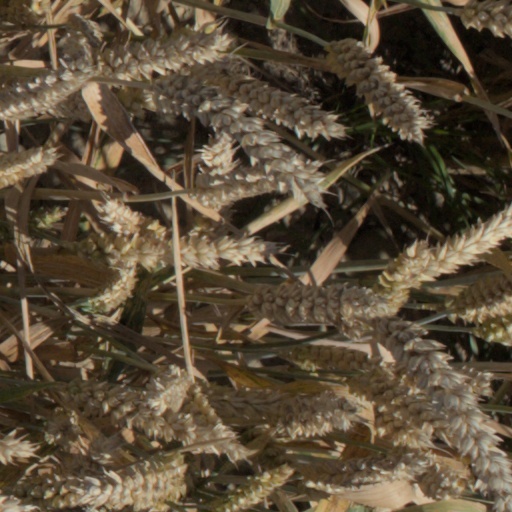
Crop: wheat